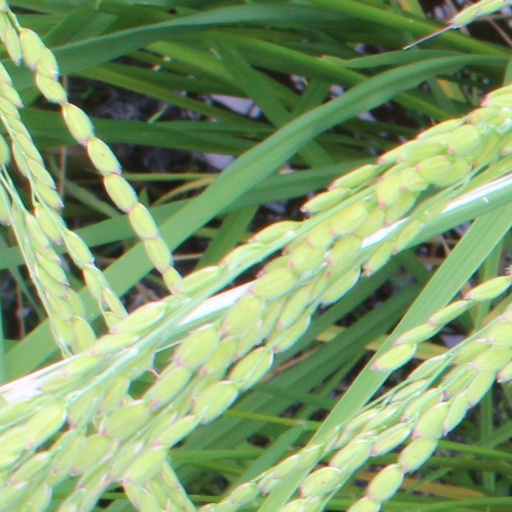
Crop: rice